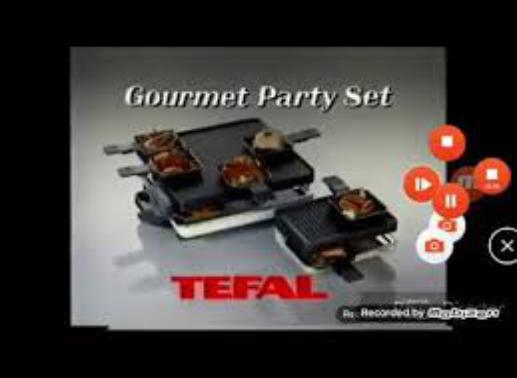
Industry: Necessities